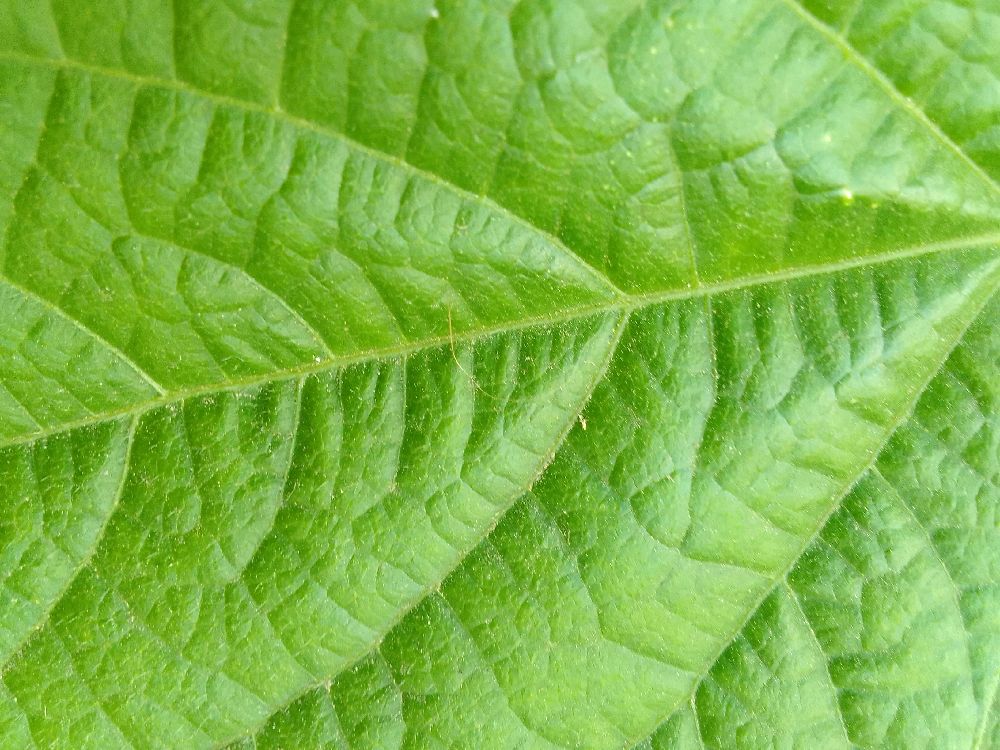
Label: healthy